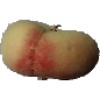
Label: peach_flat